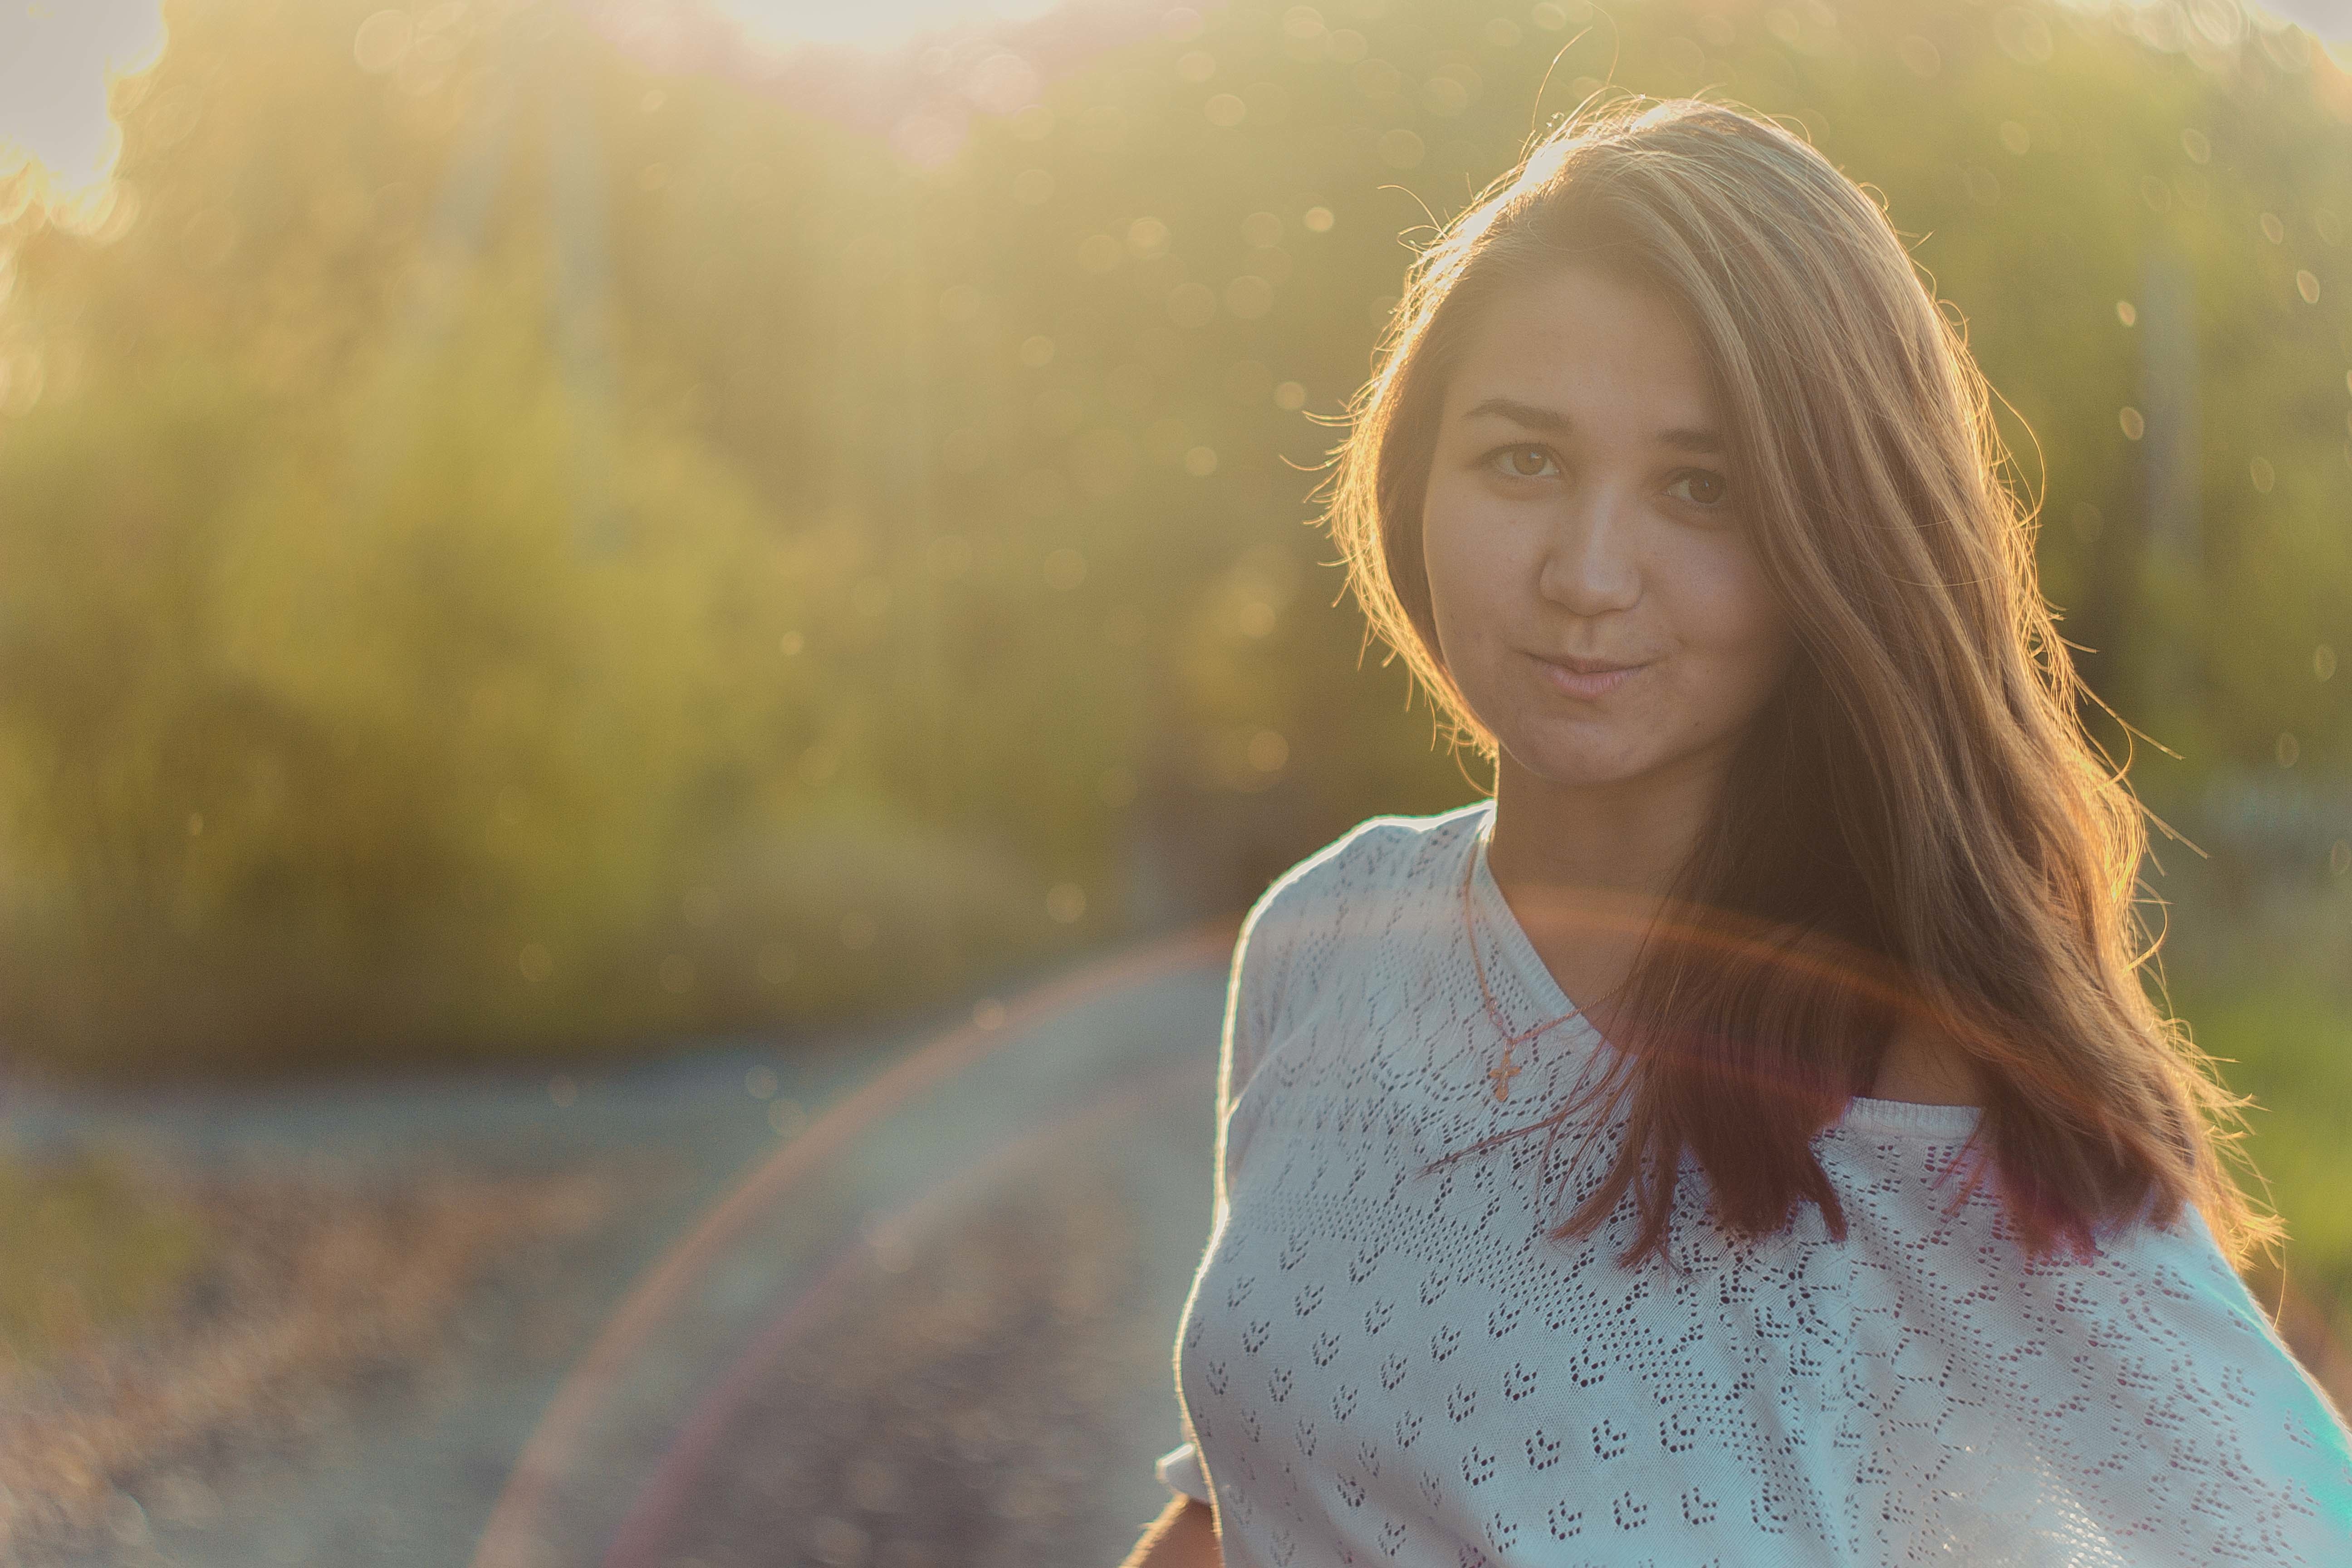
person, girl, woman, hair, photography, sunlight, morning, portrait, model, spring, color, autumn, romance, lady, season, smile, dress, eye, photograph, skin, beauty, photo shoot, portrait photography